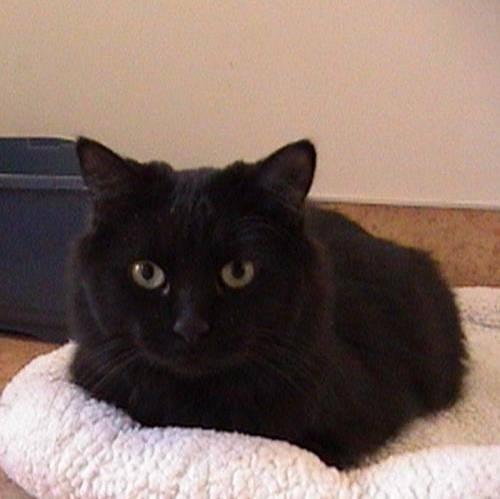
cat